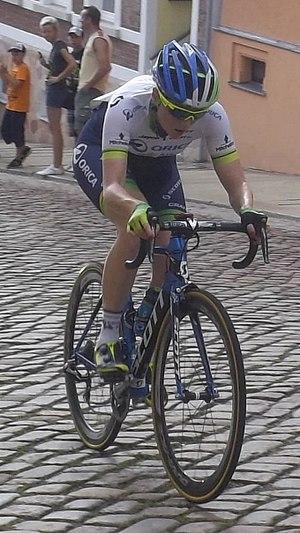
La Saison 2015 de l'équipe cycliste Orica-AIS est la quatrième de la formation. Elle recrute les multiples championnes du monde juniors Macey Stewart et Alexandra Manly, ainsi que Rachel Neylan.Annette Edmondson, Shara Gillow et Carlee Taylor sont les départs les plus notables. Après quelques succès sur piste par l'intermédiaire de Macey Stewart et de Melissa Hoskins, le début de saison est surtout marqué par la fracture de la clavicule de la leader Emma Johansson. Le succès revient pour la Suédoise à partir de mai, avec des victoires sur l'Emakumeen Euskal Bira, ses championnats nationaux puis le Tour de Thuringe. En août, elle s'adjuge la deuxième place du Grand Prix de Plouay puis gagne le Tour de Belgique avant de se classer cinquième du championnat du monde sur route. Katrin Garfoot est également une source de satisfaction pour l'équipe. Spécialiste du contre-la-montre, elle gagne le Championnat d'Océanie de la discipline, et se classe quatrième du championnat du monde. En fin de saison, l'équipe est sixième du classement UCI et de la Coupe du monde, Emma Johansson est cinquième au classement individuel UCI et douzième de celui de la Coupe du monde.
La 28ᵉ édition du Tour de Thuringe féminin a eu lieu du 17 juillet 2015 au 23 juillet 2015. La course fait partie du calendrier UCI féminin en catégorie 2.1. Emma Johansson remporte la course devant Karol-Ann Canuel et Lauren Stephens. Lisa Brennauer porte le maillot de leader durant toute l'épreuve et gagne deux étapes mais laisse s'échapper la victoire lors de la dernière étape et finit cinquième du classement général. Elle est également meilleure allemande. Le classement des sprints est gagné par Emma Johansson, celui de la meilleure grimpeuse par Élise Delzenne. La formation Orica-AIS est la meilleure équipe, Jenelle Crooks la meilleure jeune.
Gracie Shaw est une coureuse cycliste professionnelle australienne membre de l'équipe Mitchelton-Scott. Elle a été deux fois championne d'Australie sur route.